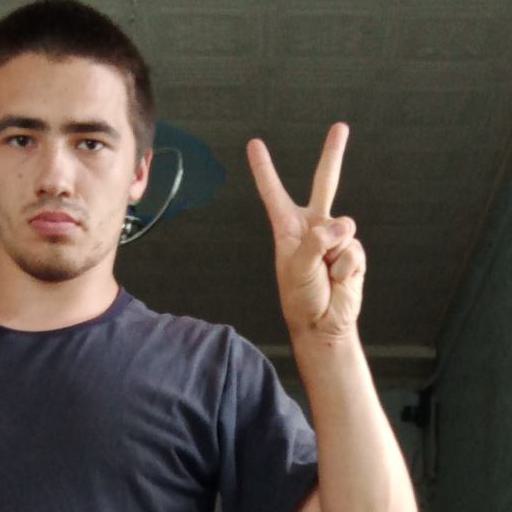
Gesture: peace